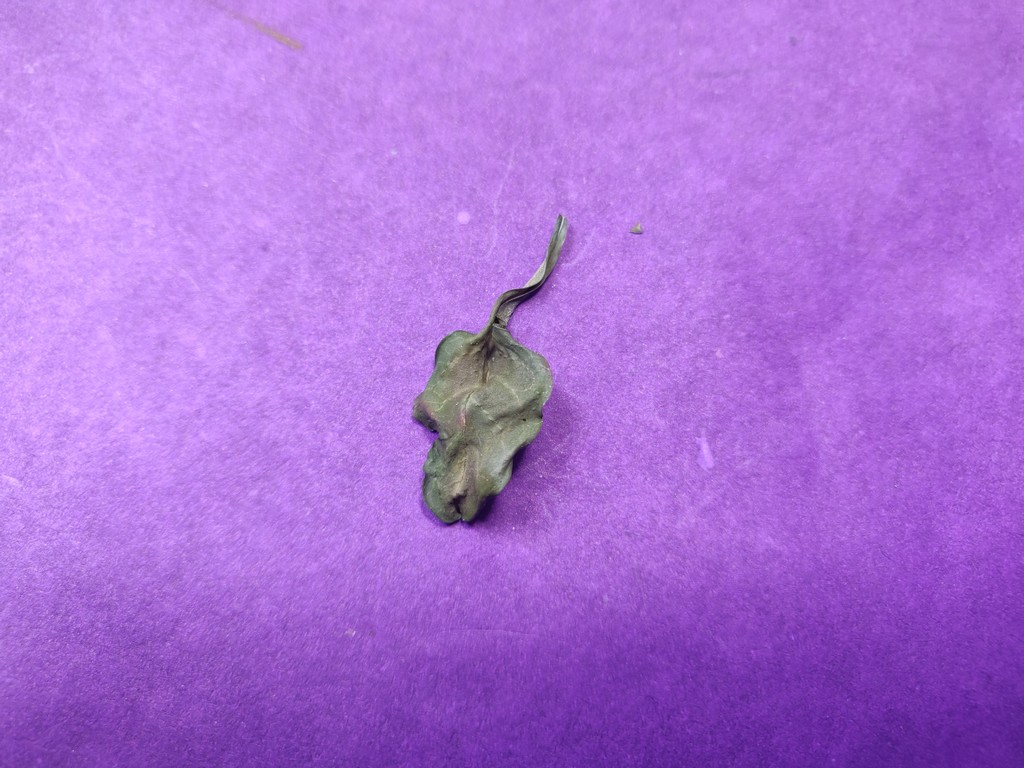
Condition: Dried
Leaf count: single
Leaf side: unknown